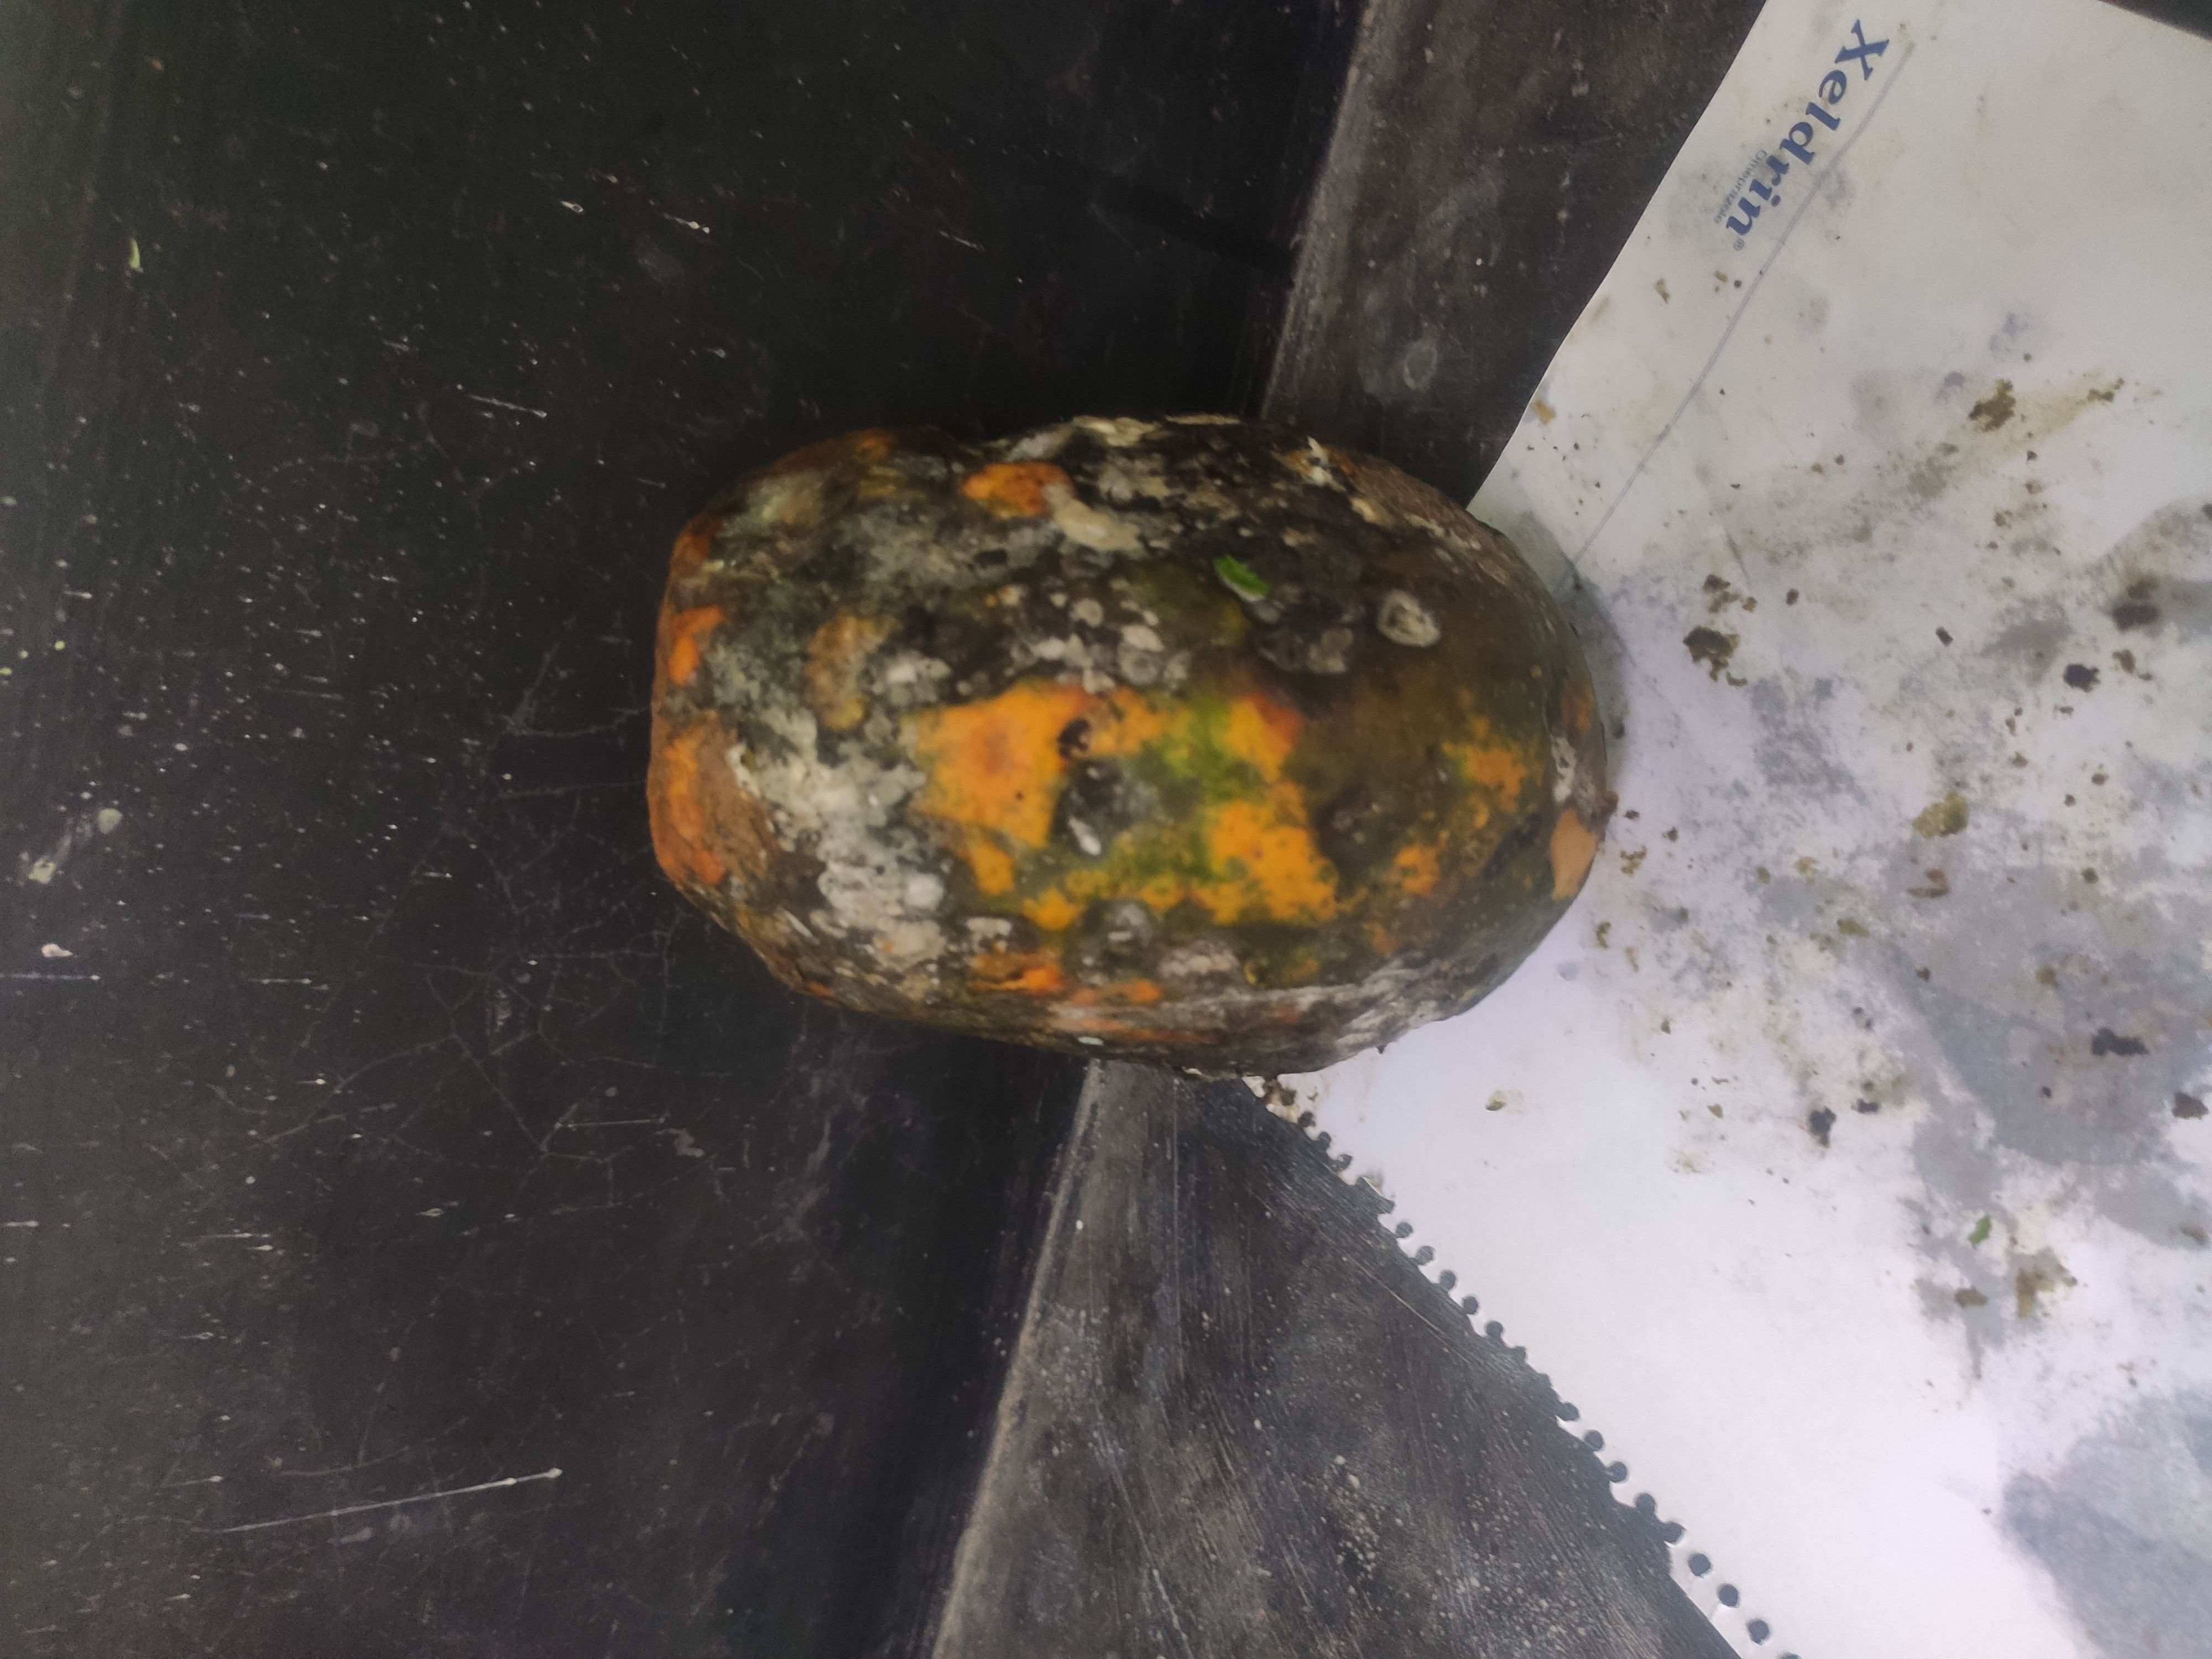
Fruit: papayas
Grade: 3rd-grade